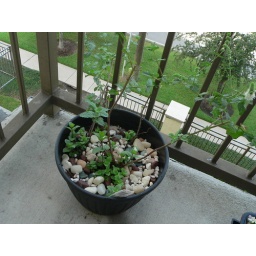
now with new rocks to keep in the water